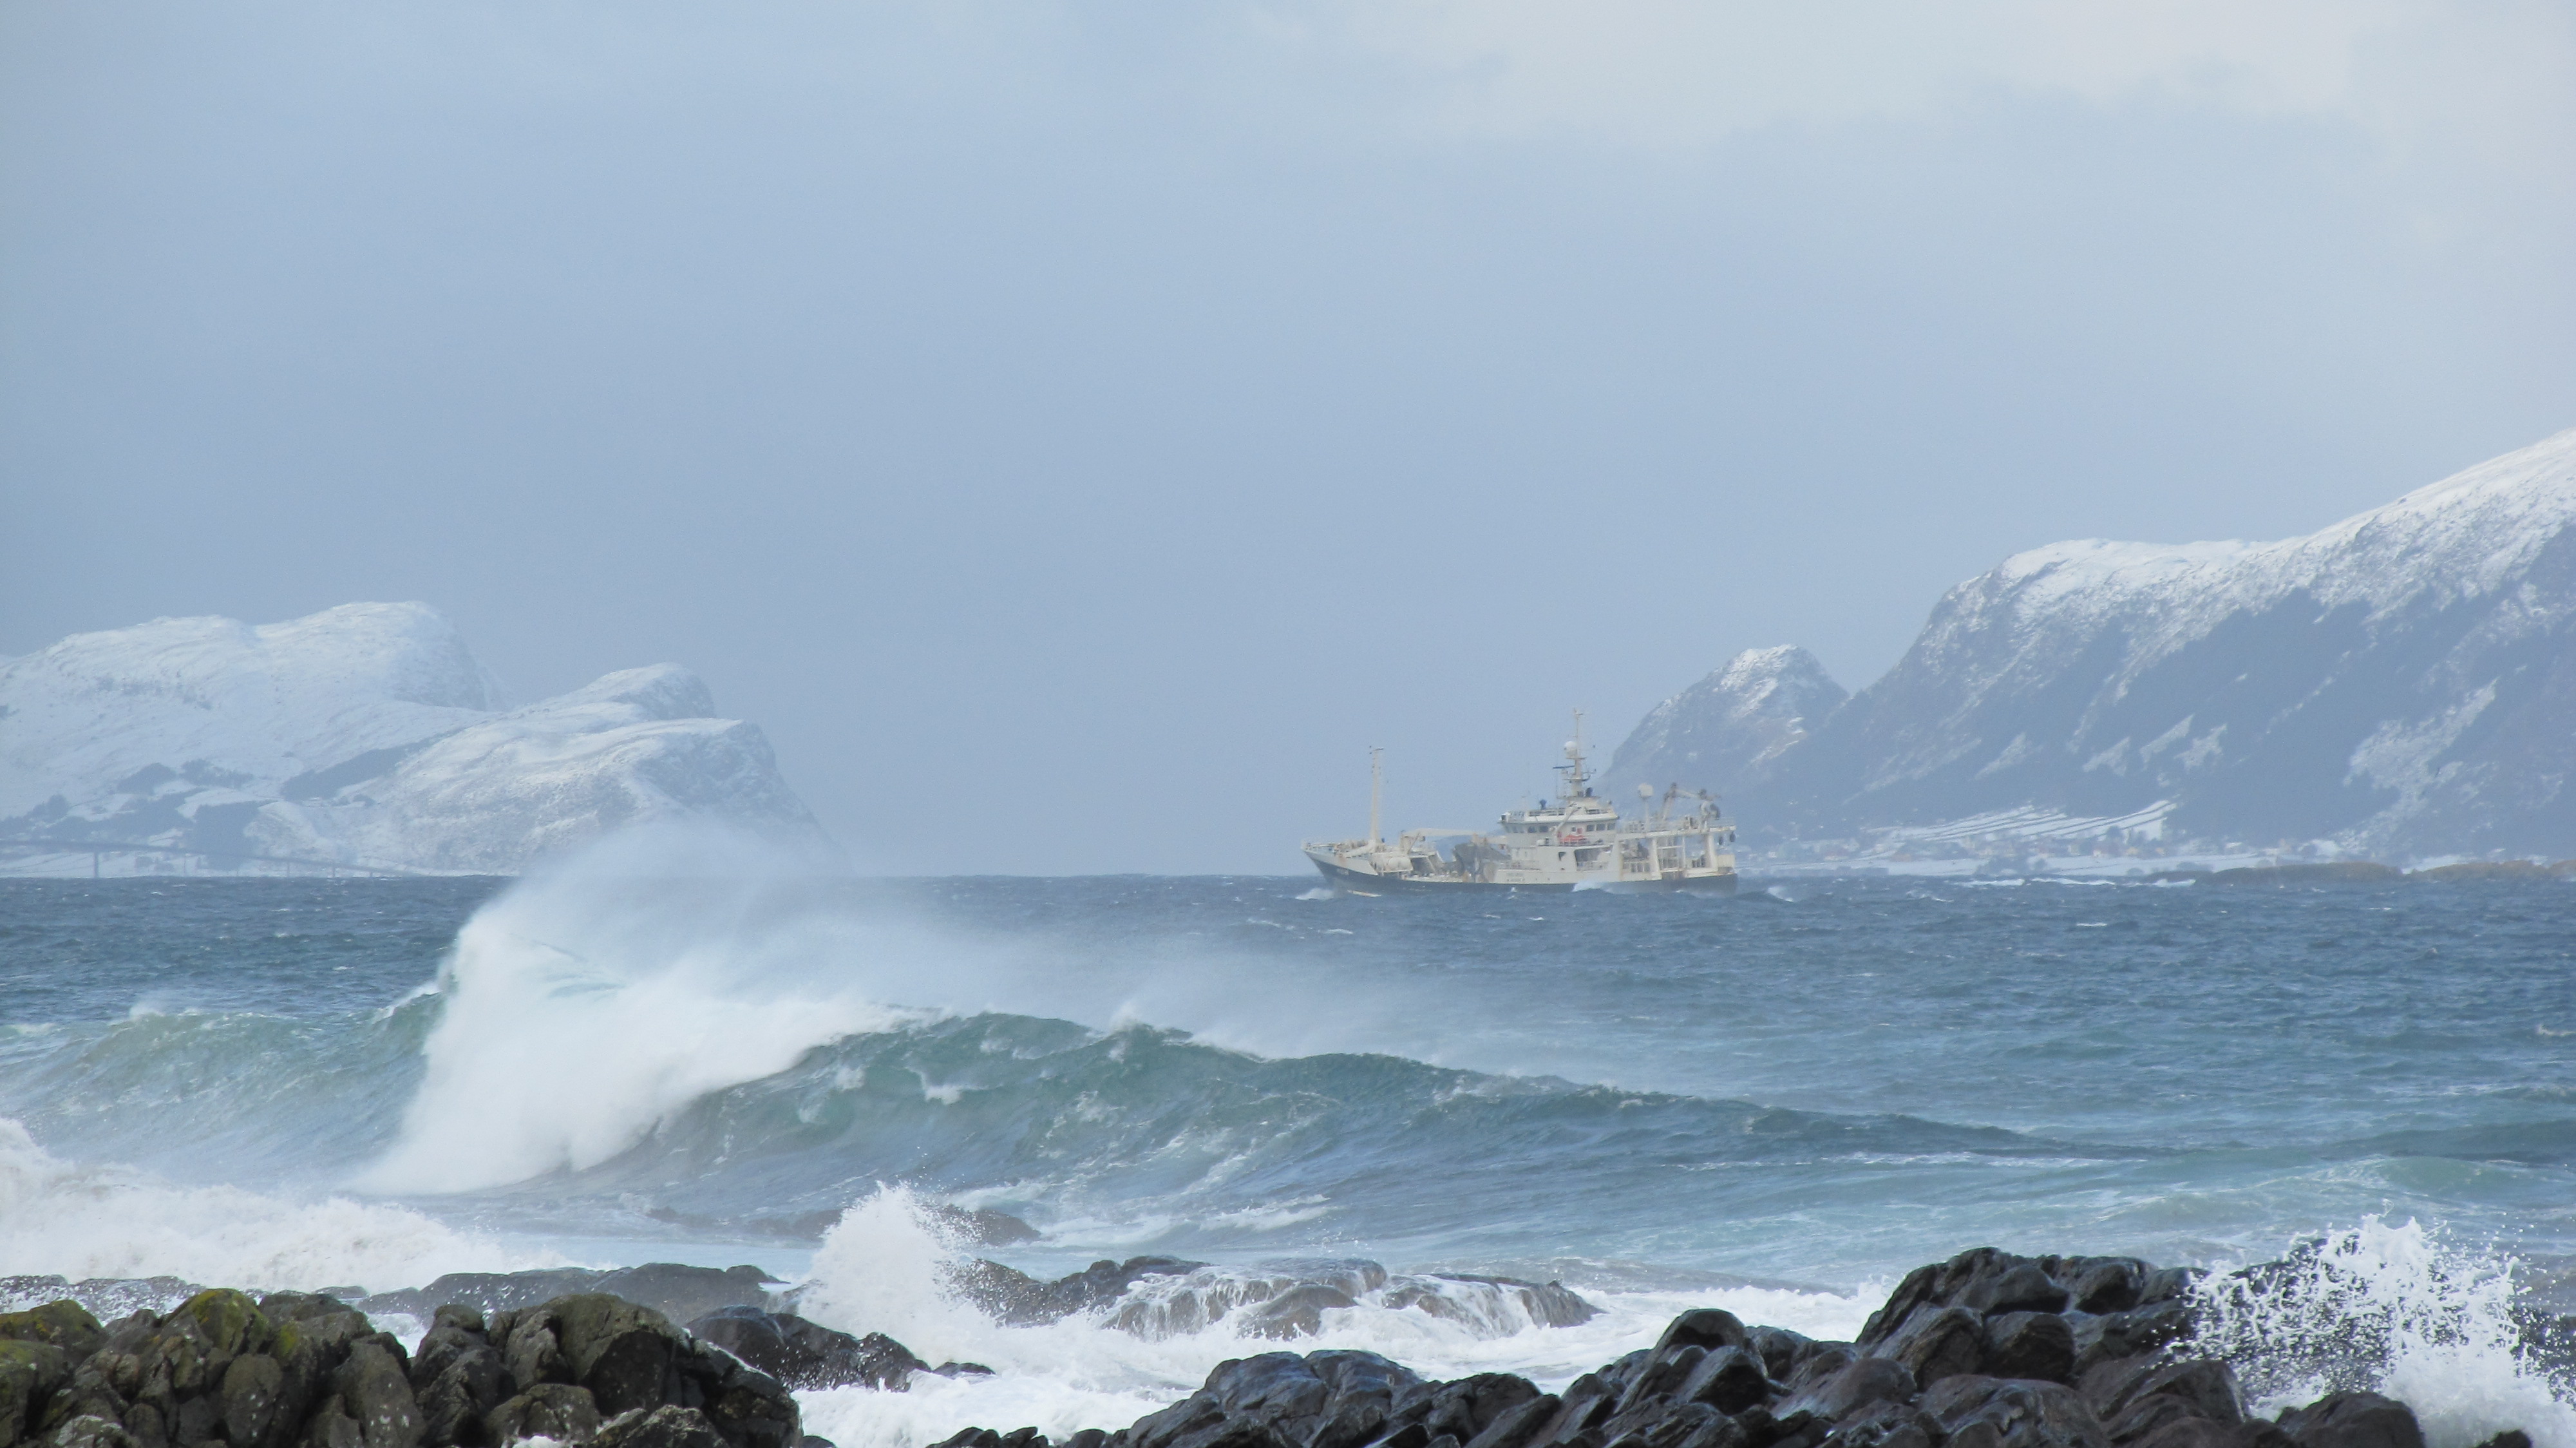
ocean, winter, waves, norway, water, sky, cloud, atmospheric phenomenon, terrain, mountain, wind, beach, boat, foam, horizon, wind wave, landscape, headland, tsunami, cape, rock, natural landscape, ice cap, bay, snow, coast, tide, wave, sound, ship, cumulus, klippe, promontory, cliff, polar ice cap, hill, mist, freezing, lake, sea, mountain range